Tubize 2179

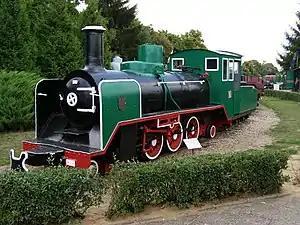

Tubize 2179 is a preserved Belgian narrow gauge steam locomotive built by Ateliers de Tubize as one of six of its class, and used for most of its life in Poland. The wheel notation is (2C1). It is currently also known as "Pacific" or "Cukrownia Chełmica No.1".